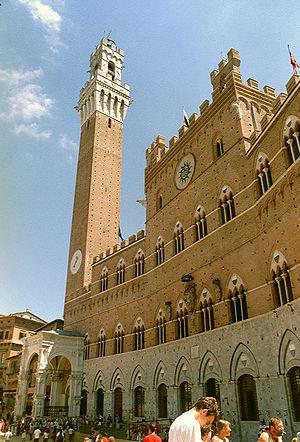
Cette liste recense des tours et des campaniles d'Italie, pays comportant de nombreux exemples de ces types de monuments dans leurs centres historiques :
La Torre del Mangia, est une tour située à Sienne dont la hauteur atteint 102 m et dont la construction dura plus de 10 ans.